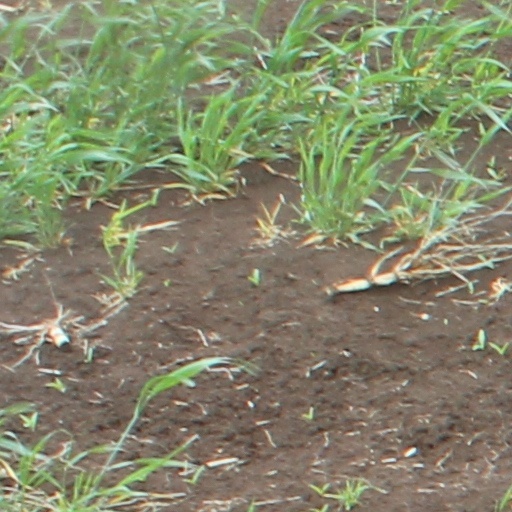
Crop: wheat